GROM Military Unit

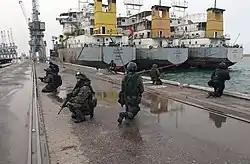
Polish GROM personnel secure a section of the port of Umm Qasr, Iraq during Operation Iraqi Freedom

For the 2003 invasion of Iraq, GROM formed the part of the core of the Naval Special Operations Task Group, along with US Navy SEALs, British Royal Marines and attached US Psy Ops and civil affairs teams. On March 20, 2003, US Marines from 1st F.A.S.T. Company and GROM operators assaulted the KAAOT Oil Terminals, whilst US Marines from 1st F.A.S.T. Company and US Navy SEALs from SEAL Team 8 and 10 seized the MABOT oil terminal; both terminals were seized with no casualties, and explosives which were found on the terminals were made safe by GROM and SEAL operators. A mixed team of 35 GROM operators and 20 US Navy SEALs from SEAL Team 5 seized the Mukatayin hydroelectric dam, 57 miles northeast of Baghdad. Iraqi troops guarding the dam surrendered without a fight, there were no casualties to the team (with the exception of one GROM soldier, who broke an ankle during the insertion from a US Air Force MH-53J Pave Low helicopter. SEAL and GROM units continued to cooperate throughout the rest of the invasion phase, with raids and anti-sniper missions in Baghdad.